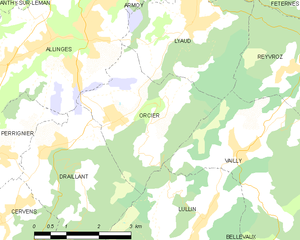
Carte des communes françaises Orcier